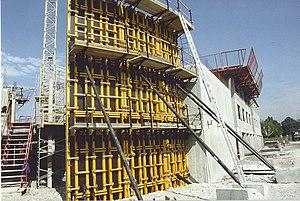
Coffrage de fabrication helvétique résistance à 100kN pour un béton de type 4.1
Une banche est un élément de coffrage d'abord utilisé dans la technique du pisé. Dans les travaux de bâtiment et travaux publics, on les utilise désormais principalement pour coffrer les murs de béton généralement armé. On parle alors de béton banché. Les banches peuvent être métalliques ou bien faites en bois.